Operations security

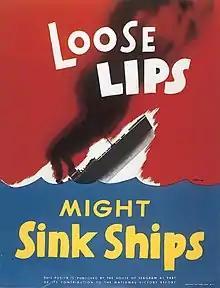
World War II propaganda poster which popularized the cautionary phrase "Loose lips sink ships"

Operations security (OPSEC) is a process that identifies critical information to determine whether friendly actions can be observed by enemy intelligence, determines if information obtained by adversaries could be interpreted to be useful to them, and then executes selected measures that eliminate or reduce adversary exploitation of friendly critical information.